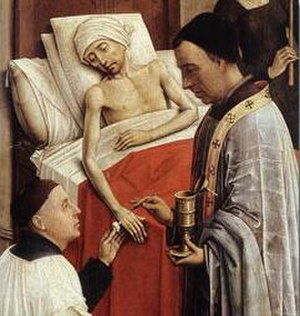
Rogier van der Weyden / Uddannelse som maler
Detalje af Roger van der Weydens De syv sakramenter (1445).
Rogier van der Weyden også kendt som Rogier de le Pasture var en flamsk maler. Han og Jan van Eyck er de største eksponenter for den tidlige nederlandske malerskole.